Pre-production car

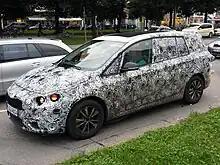
A BMW pre-production vehicle(camouflaged) seen in Germany.

Pre-production cars are vehicles that allow the automaker to find problems before a new model goes on sale to the public. Pre-production cars come after prototypes, or development mules which themselves are preceded by concept cars. Pre-production vehicles are followed by production vehicles in the mass production of them for distribution through car dealerships.